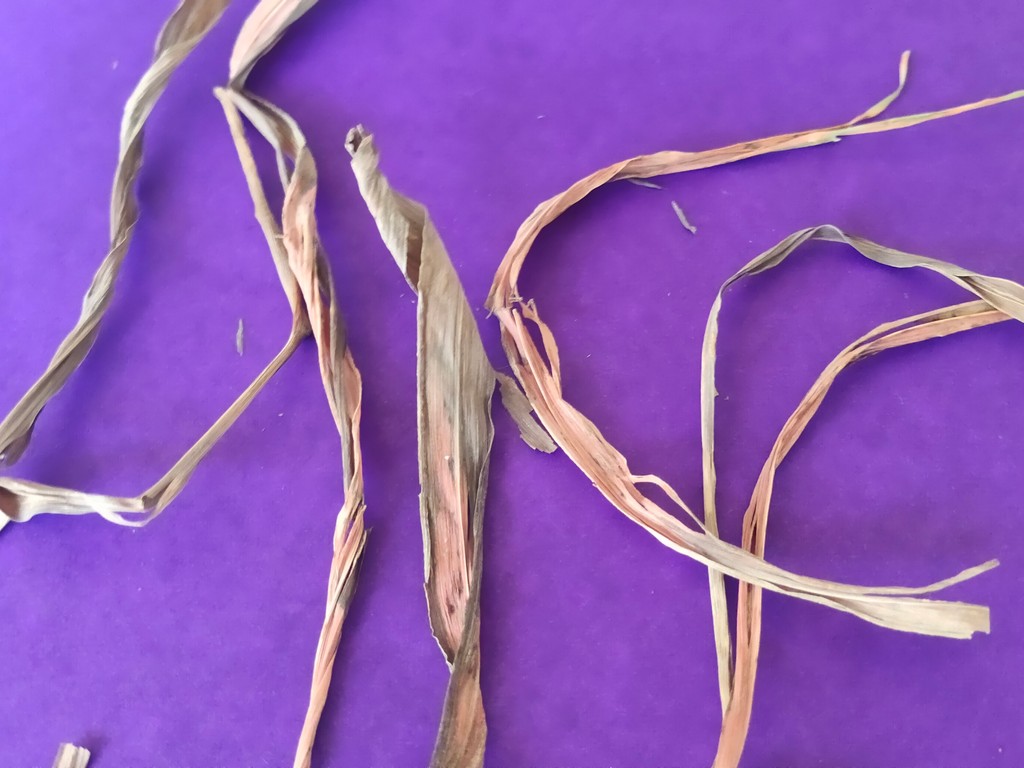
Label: Dried